Sivert Aarflot

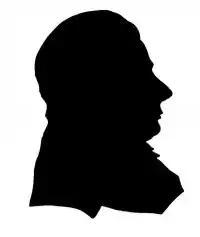
Sivert Aarflot

Sivert Knudsen Aarflot (October 23, 1759 – April 14, 1817) was a Norwegian figure in popular education. He worked as a schoolteacher in Volda in the Sunnmøre district and then served as a "lensmann".